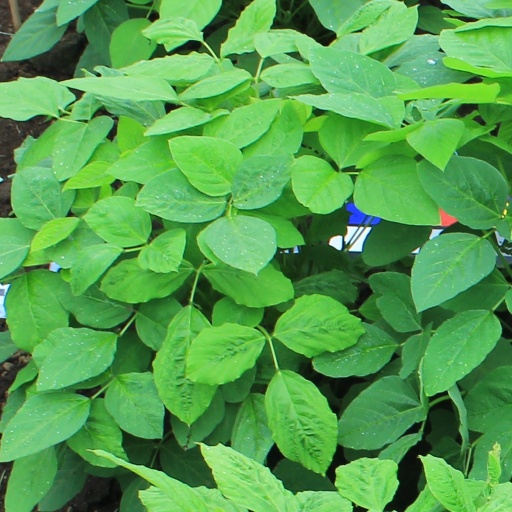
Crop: soybean